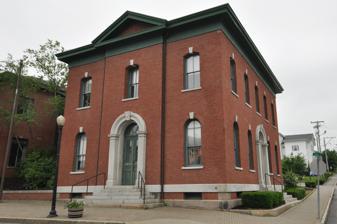
Building: Machias Post Office and Customhouse
Country: United States of America
Year built: 1872
United States historic place Machias Post Office and Customhouse U.S. National Register of Historic Places Show map of Maine Show map of the United States Location Main and Center Sts., Machias, Maine Coordinates 44°42′55″N 67°27′30″W / 44.71528°N 67.45833°W / 44.71528; -67.45833 Area 0.5 acres (0.20 ha) Built 1872 Built by Horatio L. Hill Architect Alfred B. Mullett Architectural style Italianate NRHP reference No. 77000090 Added to NRHP November 23, 1977 The former Machias Post Office and Customhouse is a historic government building at Maine and Center Streets in Machias, Maine .  Built in 1872, it is a prominent local example of Italianate architecture executed in brick.  The building was listed on the National Register of Historic Places in 1977. It now houses offices of the Machias Savings Bank. Description and history The Machias Post Office and Customhouse is located at the western corner of Center Street and Main Street ( United States Route 1 ) in the heart of Machias' downtown area.  It is a two-story red brick building, topped by a hip roof and set on a granite foundation.  Its main facade faces Main Street, and is a symmetrical three bays wide, with the center bay projecting slightly and capped by a fully pedimented gable.  One principal entrance is on the first floor of that section, set in a round-arch opening with keystone and pilastered columns.  Windows are set in round-arch openings on the first floor and segmented-arch openings on the second, with stone sills and keystones.  The Center Street facade is five bays wide, with a similar arrangement and styling of doors and windows. Early federal government facilities in Machias were located in leased spaces secured by the postmasters and customs collectors, a condition eventually found inadequate due to frequently changing addresses, and spaces that were not properly configured for the purpose.  In 1867 the United States Congress authorized construction of this building, for which the land was acquired in 1870, and the construction completed in 1872.  The building was designed by Alfred B. Mullett , the supervising architect of the United States Treasury Department , and the construction was supervised by Horatio L. Hill, a local builder and architect.  In order to save costs, materials were sourced locally. See also National Register of Historic Places listings in Washington County, Maine List of United States post offices References